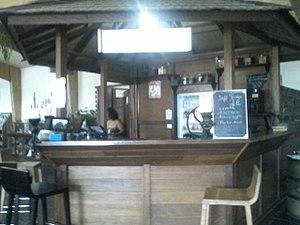
Permet de déguster divers café et des cocktails frais
Le Domaine du Café grillé, situé à Pierrefonds, est un jardin ethnobotanique qui a ouvert ses portes en octobre 2011, à Saint-Pierre.